Enel

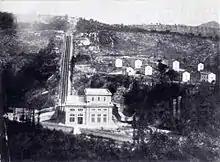
The hydroelectric power station of Rocchetta a Volturno

In 1898, the production of electricity in Italy was 100 GWh, and had a value of over $56 billion by 1960. The majority of the electricity was produced by regional private companies, or by companies linked to other industrial bodies, both local and regional, by exploiting the specific characteristics of the territory: its hydrogeological resources.